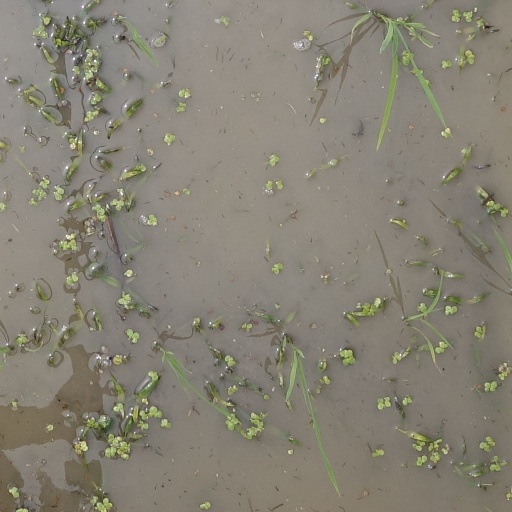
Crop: rice